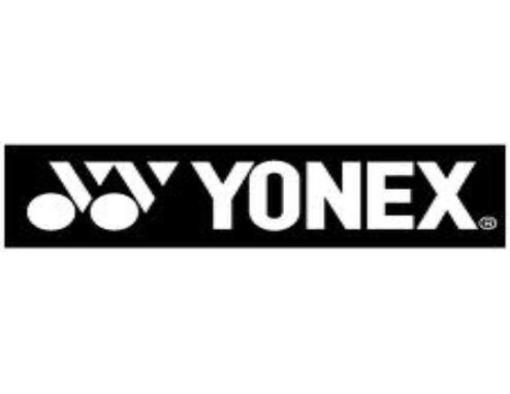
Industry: Sports